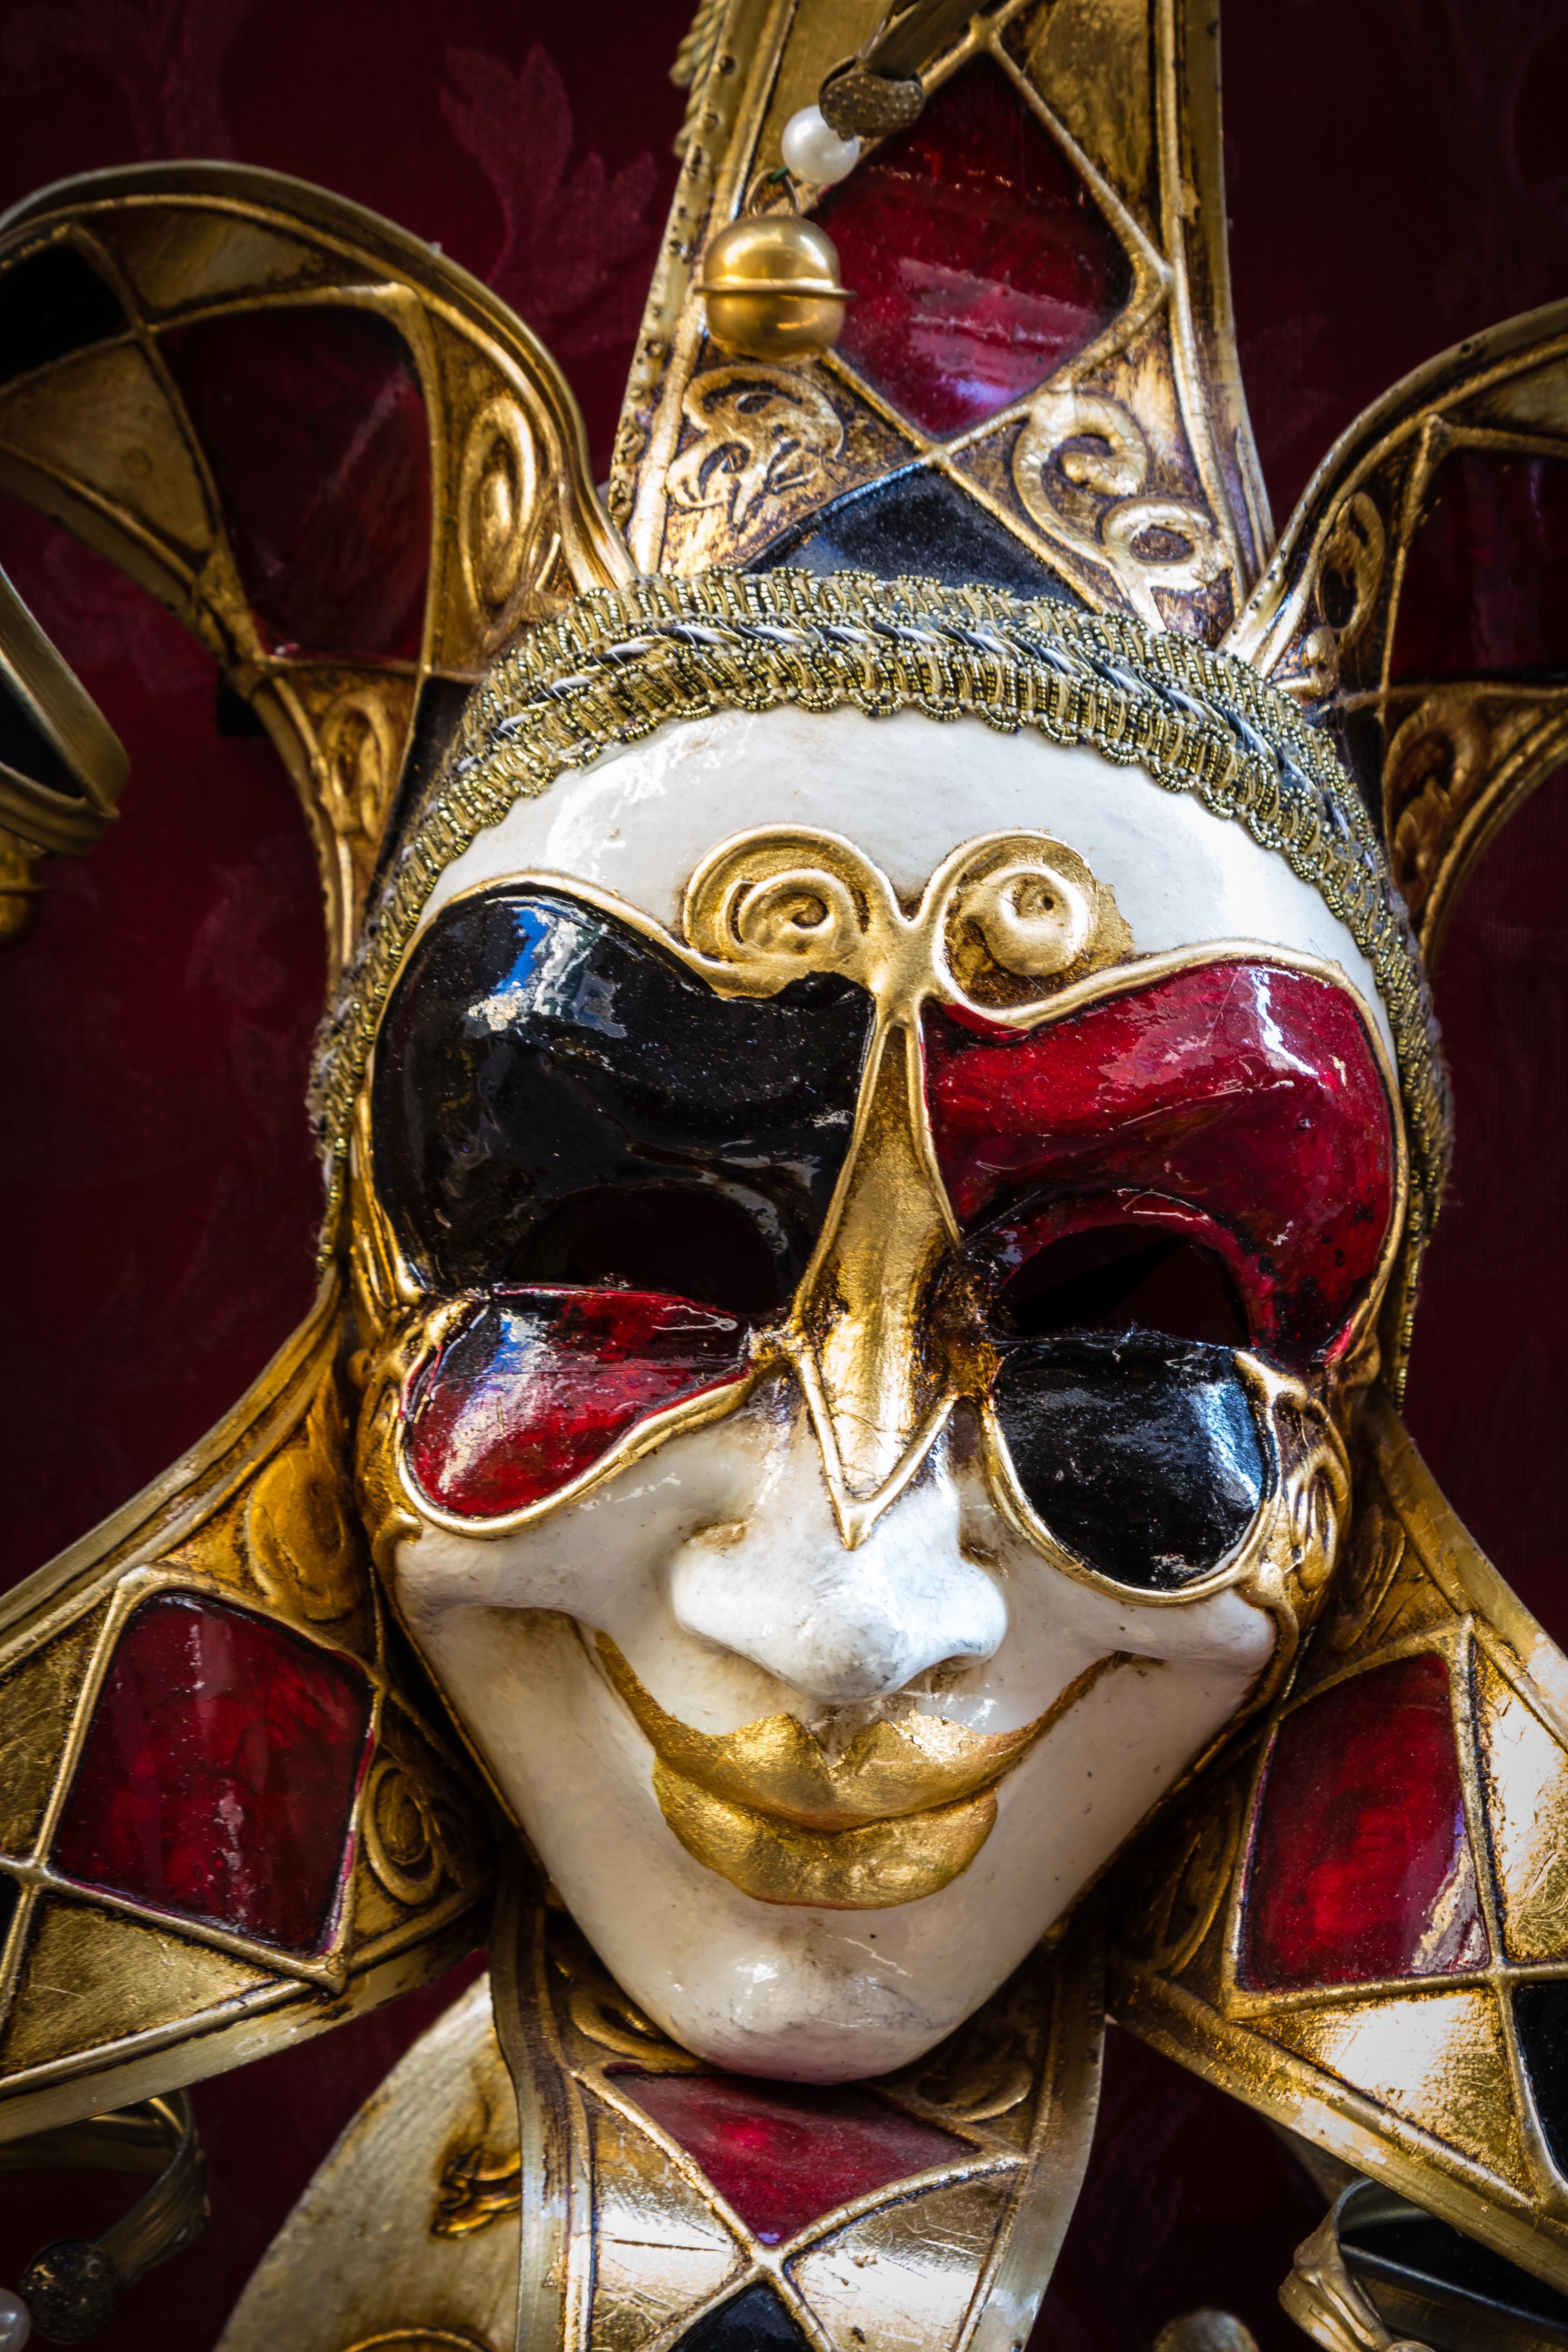
travel, europe, carnival, venice, clothing, headgear, festival, mask, venezia, culture, costume, masquerade, italian, traditional, masque, carnevale, venetian